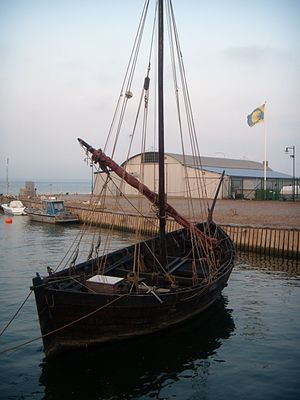
Kalmarbåden
Rekonstruktion af Kalmarbåden kaldet Aluett.
Kalmarbåden eller Kalmarbåten er et skibsvrag fra middelalderen, der blev fundet i vandet ved Kalmar Slot, da det blev restaureret i 1932-1934. Skibet er blevet dateret til midten af 1200-tallet.